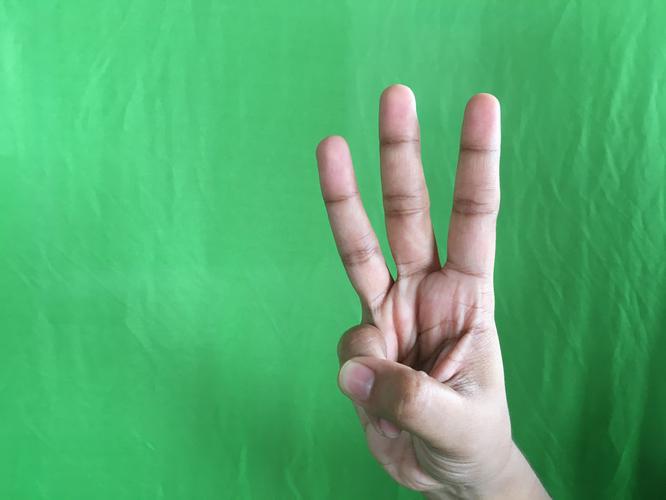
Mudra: Trishulam
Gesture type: single_hand